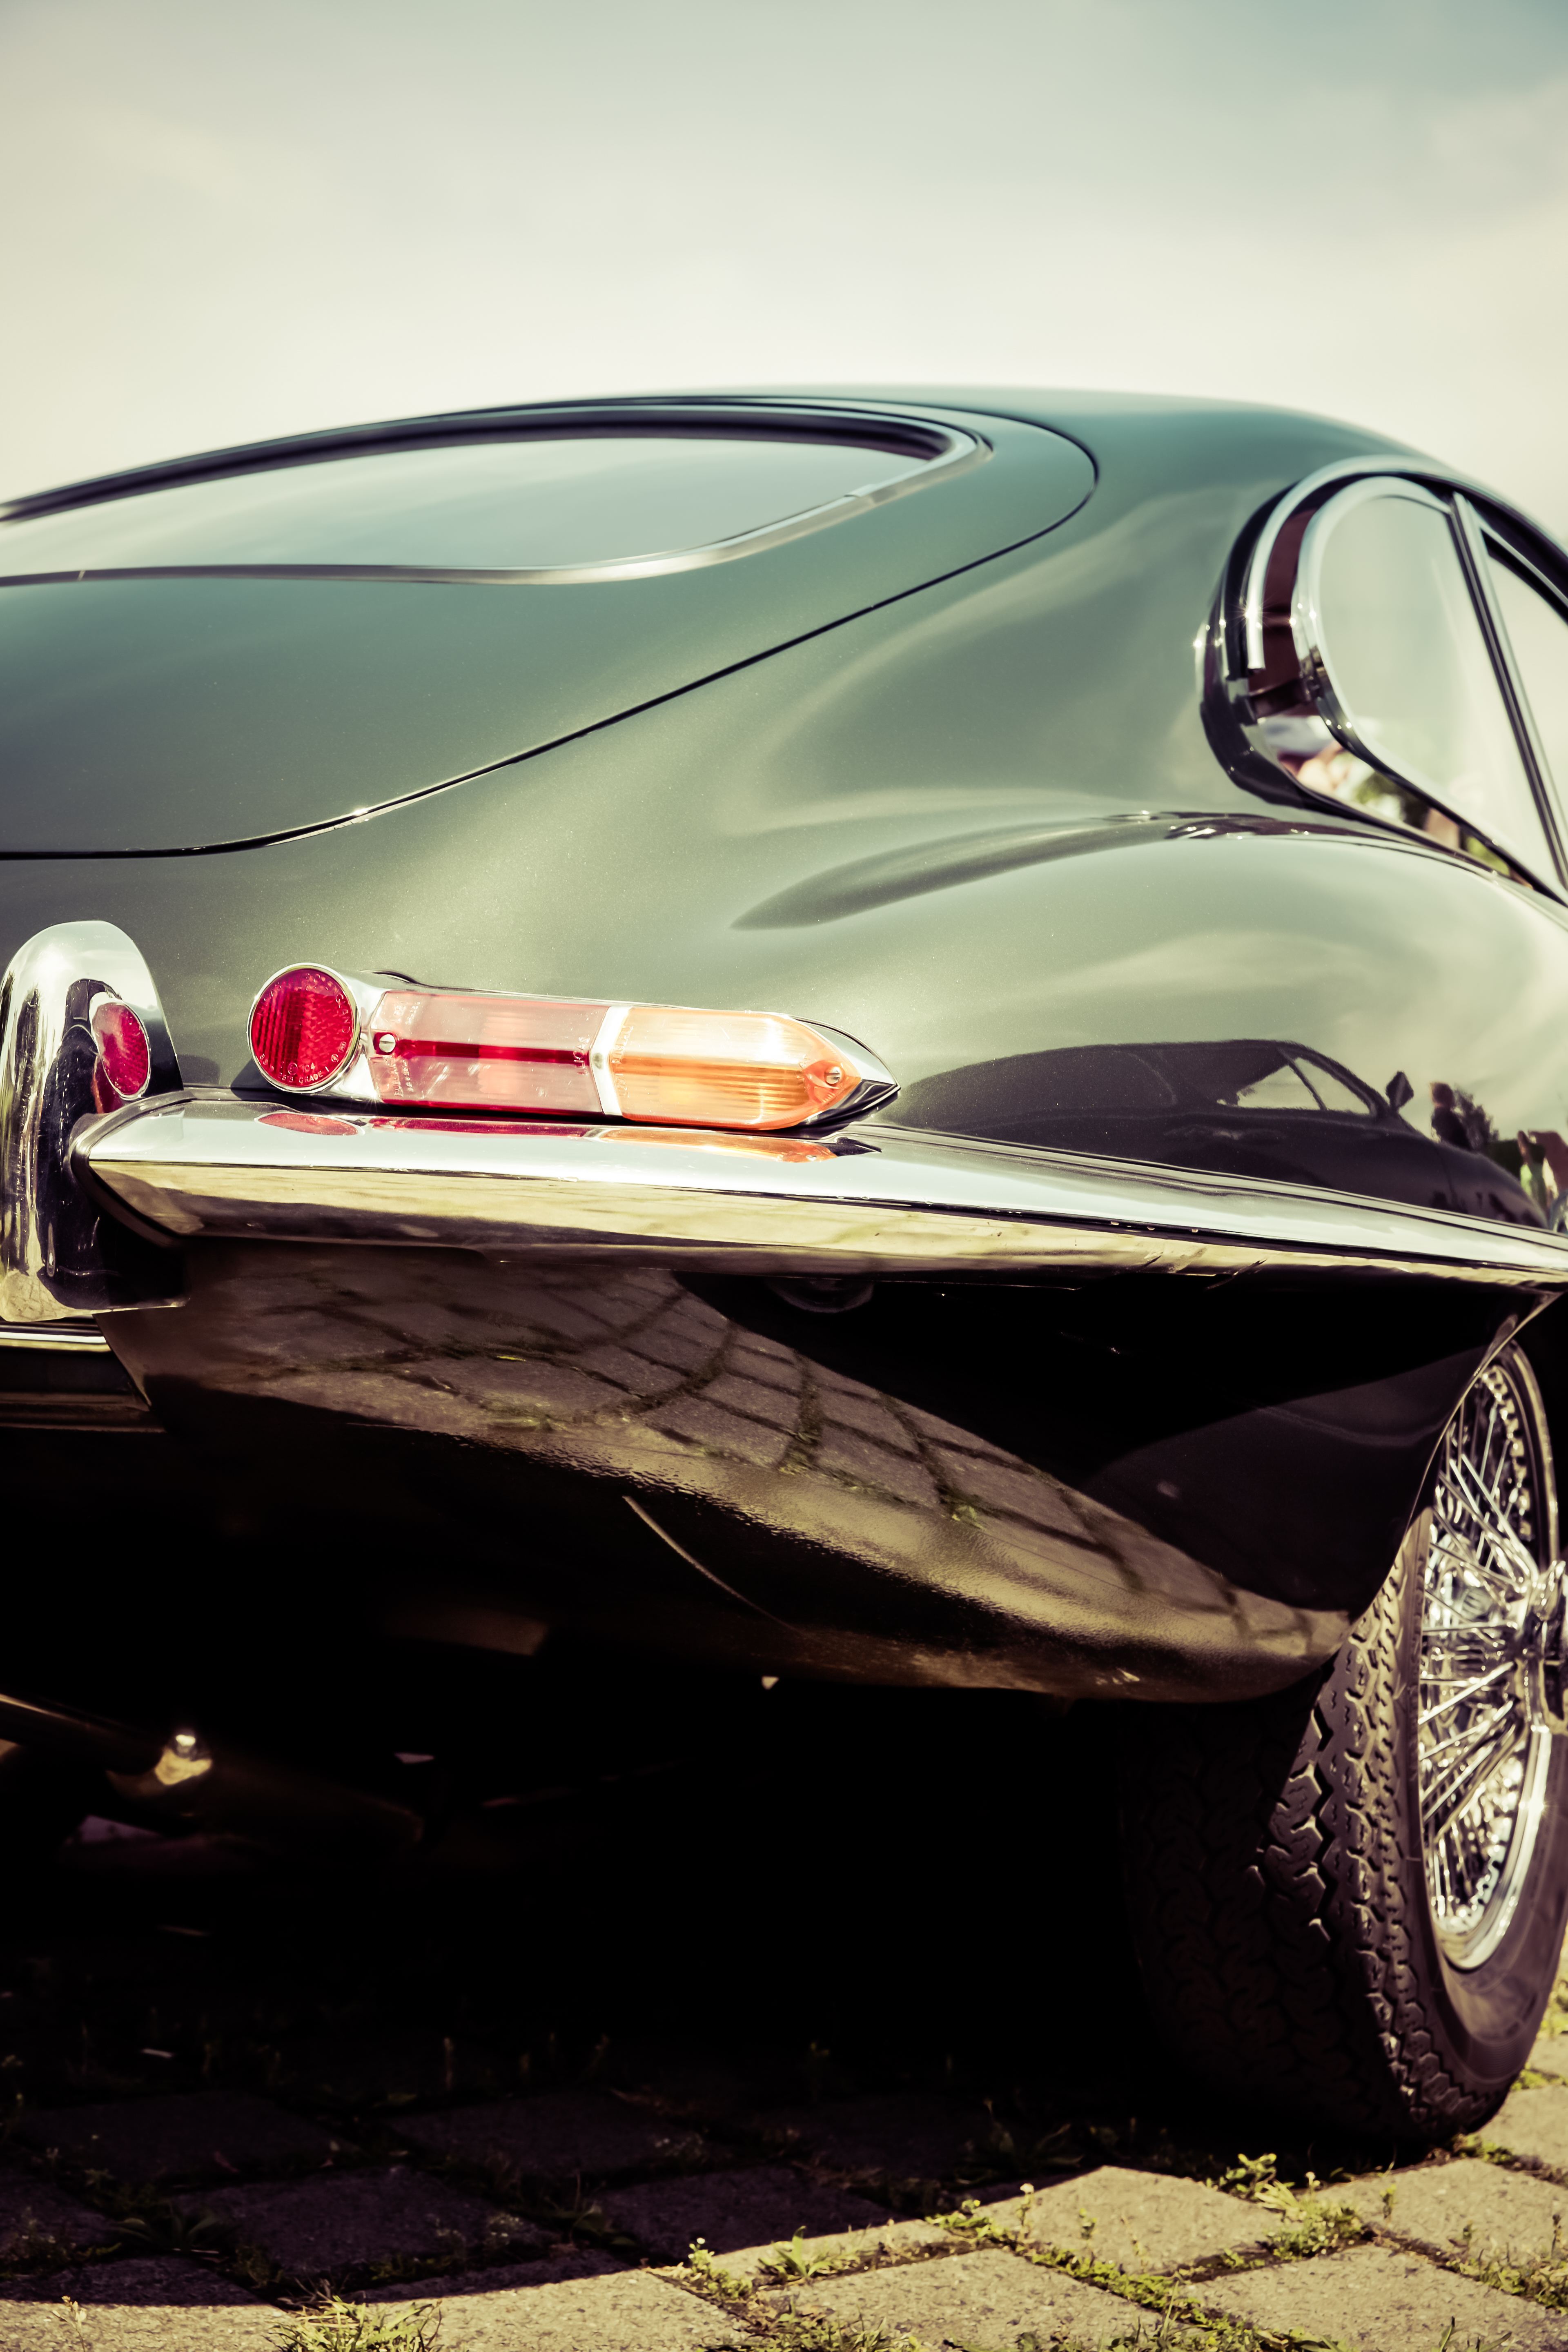
car, vintage, wheel, automobile, driving, vehicle, sports car, motor vehicle, vintage car, supercar, classic, shiny, antique car, land vehicle, automobile make, automotive exterior, automotive design, performance car, tail light